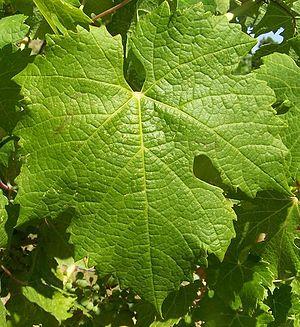
Le carménère N est un cépage de cuve noir français originaire du Bordelais. Il s'agit d'une variété de Vigne cultivée. Les parcelles ont été ravagées par le phylloxera au XIXᵉ siècle, mais un pied a été redécouvert en 1991 au Chili et ce cépage oublié connaît un regain d'intérêt dans le Bordelais.